Question: When was photo taken?
Tambaya: A wanne lokaci aka ɗauki hoton?
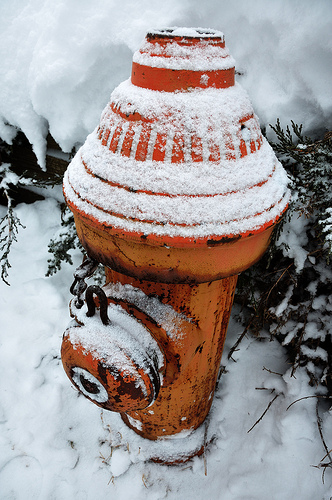
Answer: Daytime.
Amsa: Da rana.